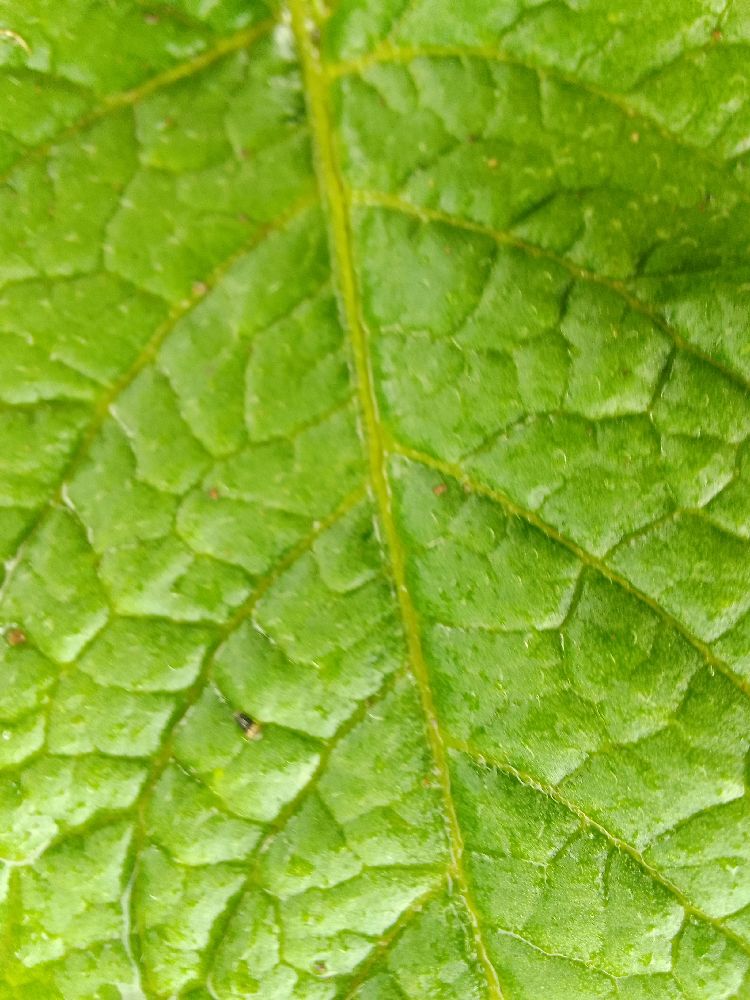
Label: Healthy